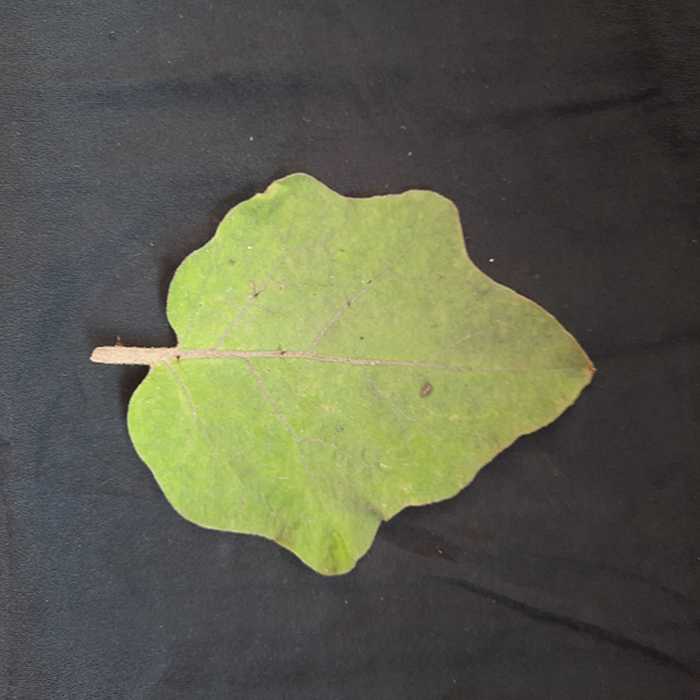
Plant: Eggplant
Label: Eggplant fresh leaf